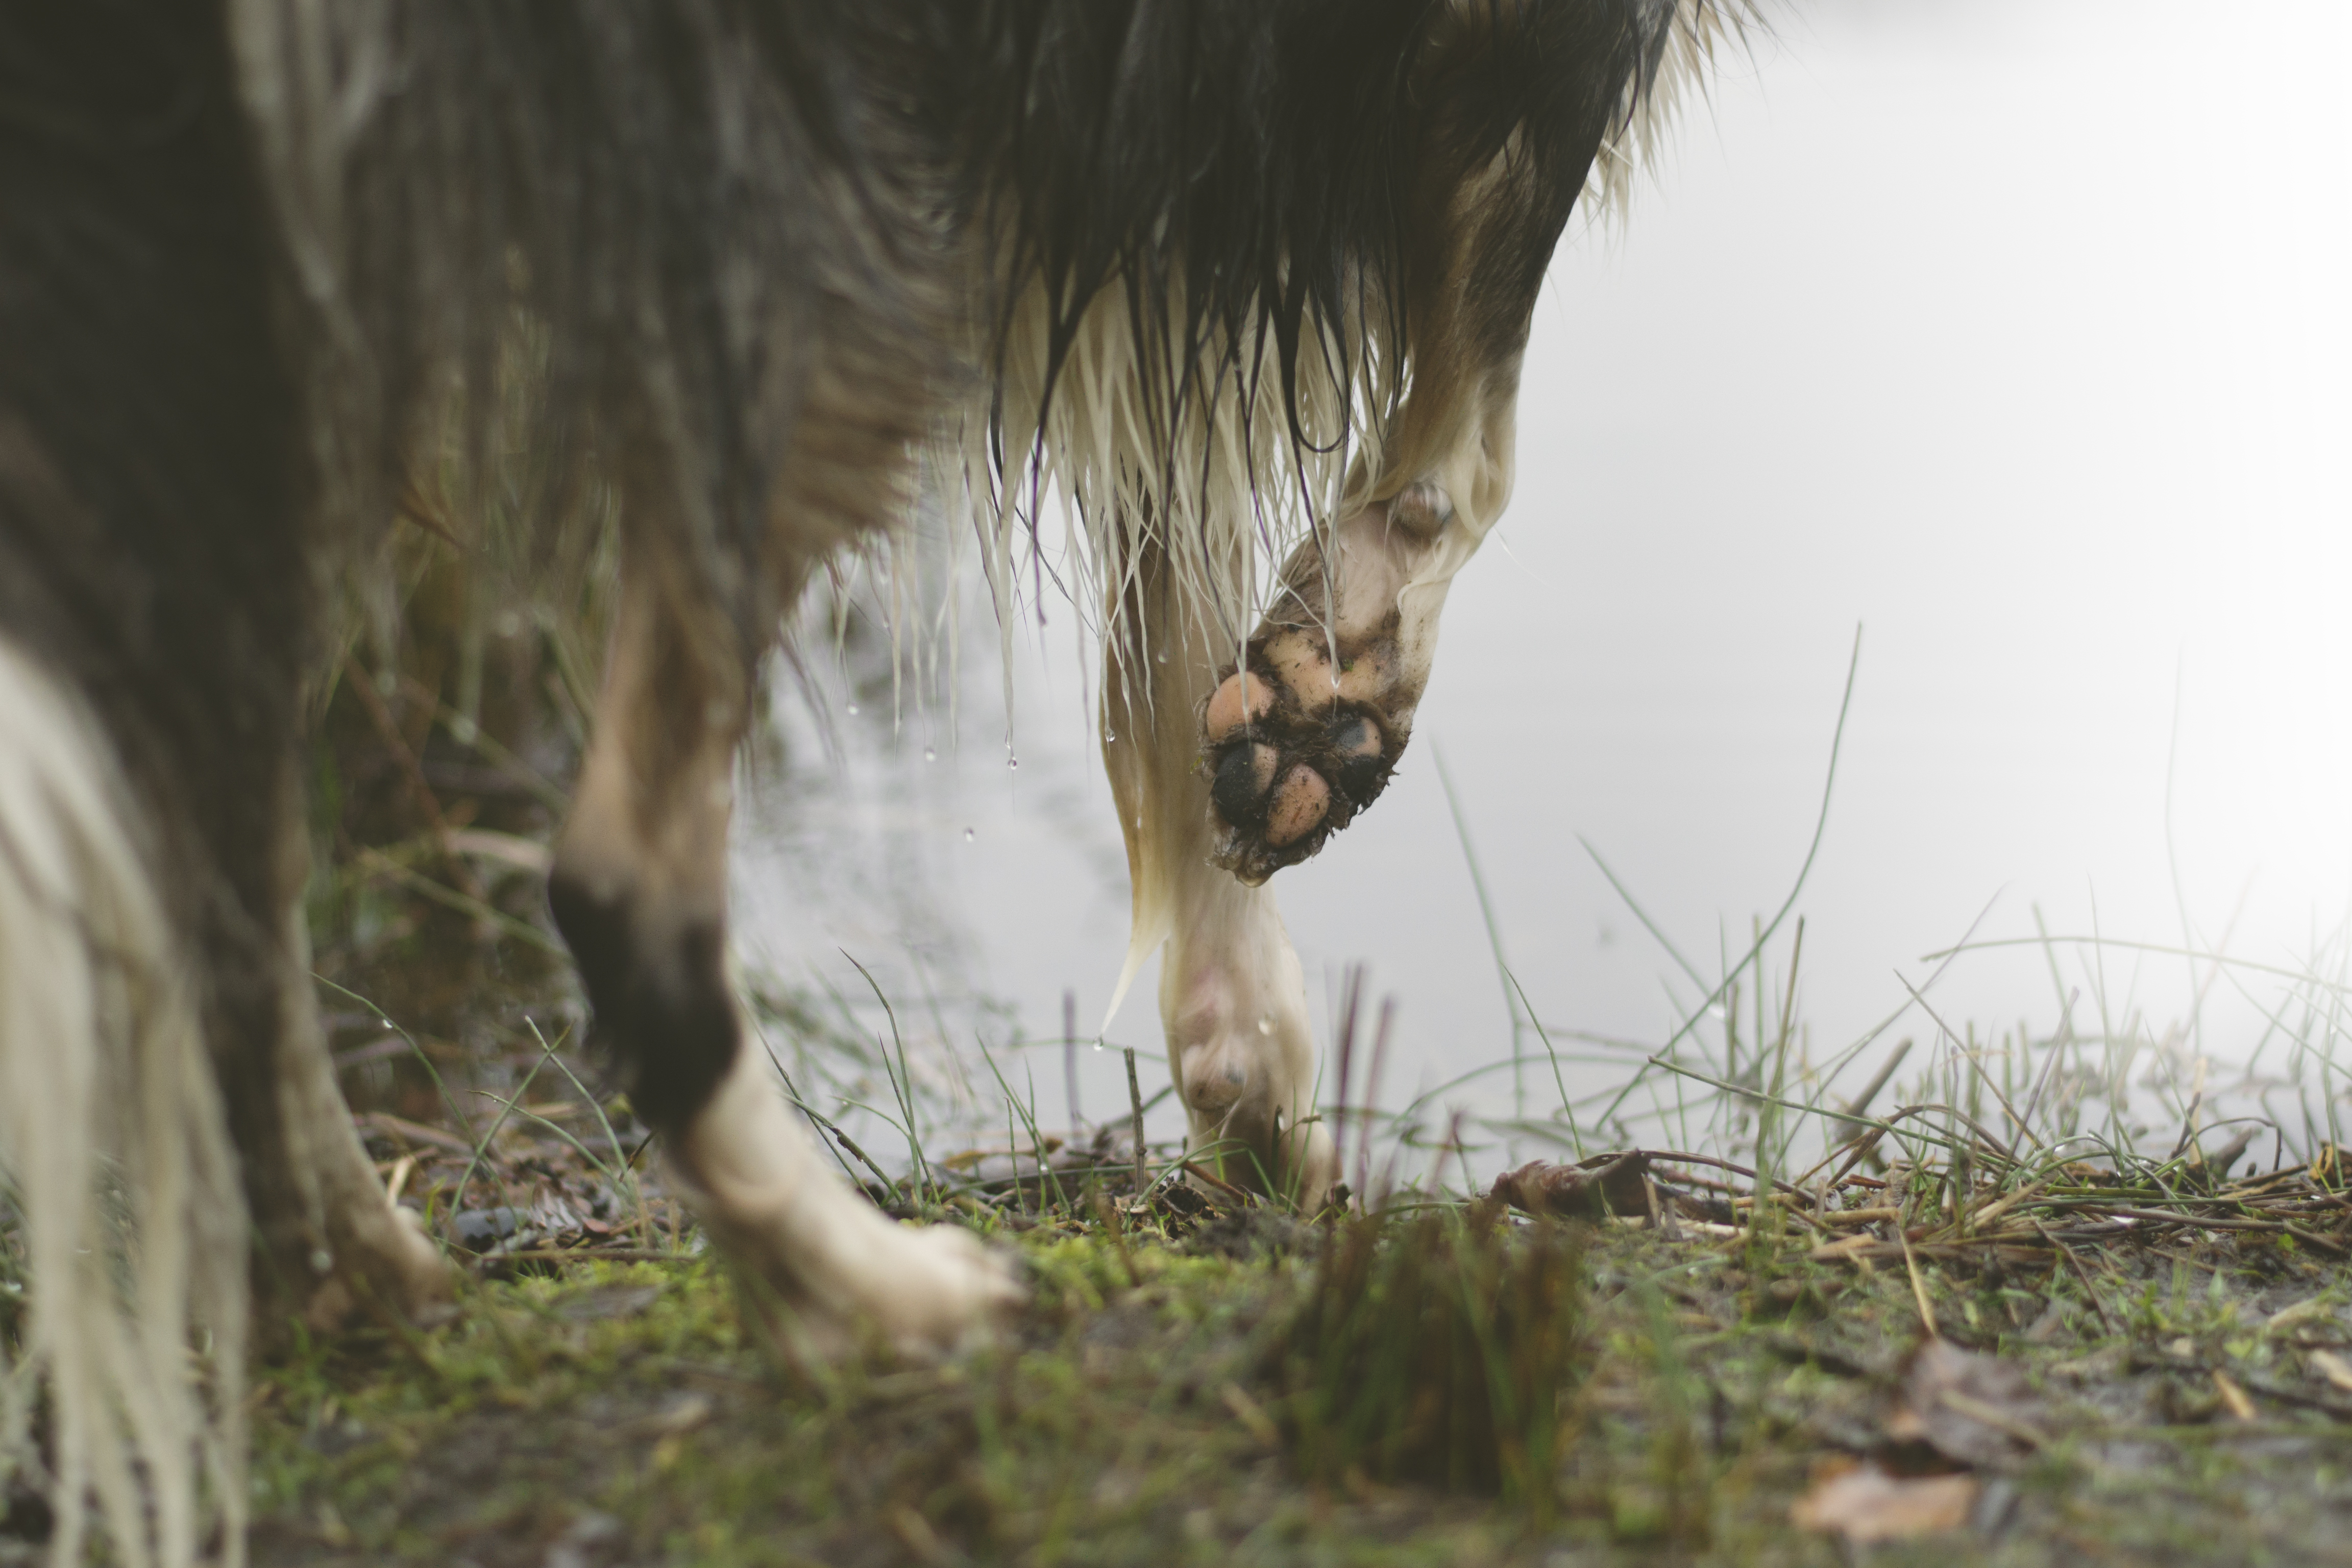
tree, water, nature, grass, wet, dog, animal, wildlife, pet, fauna, paws, animal photography